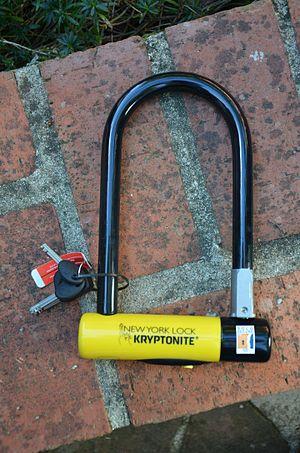
Antivol de vélo de marque Kryptonite, modèle New York standard.